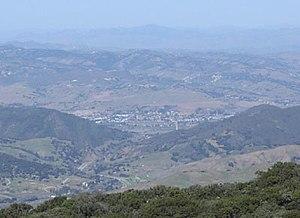
Buellton est une municipalité de la Santa Ynez Valley, dans le comté de Santa Barbara, en Californie, aux États-Unis. Sa population était de 4 828 habitants au recensement de 2010. Buellton est bordée par le fleuve Santa Ynez.